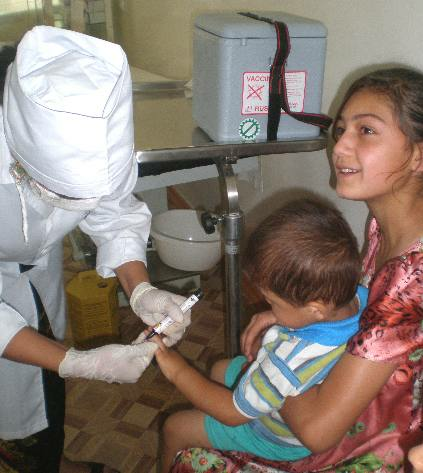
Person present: Yes